WRNY (New York City)

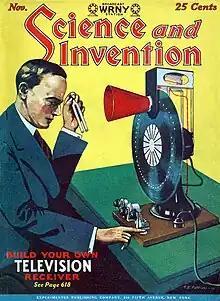
Using a tuning fork to synchronize a home made experimental television receiver (November 1928)

The cover illustration of the November 1928 issue of "Science and Invention" featured an experimenter operating one of the homemade television receivers, who was shown using a 125-hertz tuning fork to adjust the scanning wheel speed. Looking through the vibrating tuning fork, a stationary line pattern on the hub indicated when the wheel was spinning at 450 RPM. The proper speed is not the only requirement, as the receiver's disk must also match the angular position of the television station's scanner disk. (Most mechanical television stations used scanners instead of cameras to pick up the talent.) To make both disks align, the viewer pressed a button to adjust the receiving disk's speed.